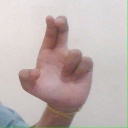
अक्षर: आ